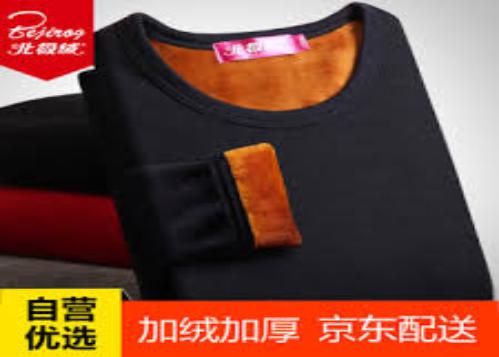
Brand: BeiJiRong
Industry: Clothes